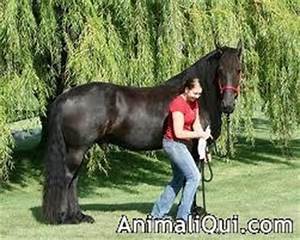
Label: horse